Winthrop Shore Drive

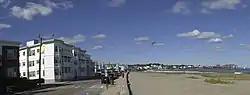

Winthrop Shore Drive is a historic parkway in Winthrop, Massachusetts. The mile-long parkway runs through the Winthrop Beach Reservation, and is administered by the Massachusetts Department of Conservation and Recreation (DCR). The parkway is one of a series of ocean parkways (and the second one built) that make up a network of parkways connecting major open spaces in the Greater Boston area. Both the parkway and reservation were designed in the mid-1890s by Charles Eliot for the Metropolitan Parks Commission, a predecessor to the DCR. Land was acquired for the parkway in 1899, and construction was largely completed in 1900.